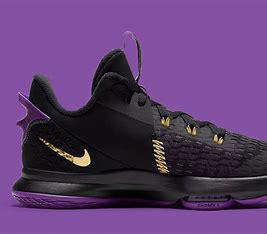
Brand: Nike
Model: Lebron Witness 5